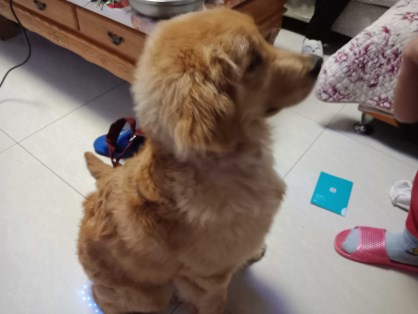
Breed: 5355-n000126-golden_retriever